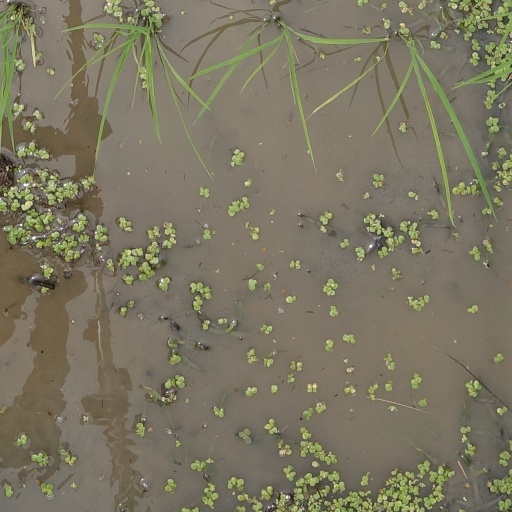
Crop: rice